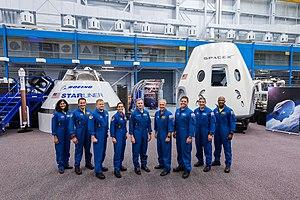
Le Commercial Crew Development, abrégé en CCDev, nommé aussi Commercial Crew Program, est un programme de la NASA dont l'objectif est la fourniture d'un moyen de transport permettant d'amener ses astronautes à bord de la Station spatiale internationale et d'assurer leur retour sur Terre. À l'image de ce qui est fait pour le développement des vaisseaux de ravitaillement de la Station spatiale internationale dans le cadre du programme COTS, les choix de conception du vaisseau sont complètement délégués au fournisseur, la NASA ne prenant en charge que la rédaction du cahier des charges, et la vérification de la conformité aux spécifications au fur et à mesure du développement. En 2014, Space X et Boeing sont sélectionnés pour développer leurs vaisseaux, le Crew Dragon et le CST-100 Starliner. Ils prennent la succession de la navette spatiale américaine et permettent aux États-Unis de sortir de la dépendance envers les Soyouz russes. Ces vaisseaux doivent effectuer leur premier vol en 2020 après des années de retard.
Le Boeing CST-100 Starliner est un véhicule spatial développé par la société Boeing pour le compte de l'agence spatiale américaine, la NASA, pour effectuer la relève des équipages de la Station spatiale internationale. Le véhicule est capable de transporter un équipage de sept astronautes en orbite terrestre basse. CST-100 Starliner est l'un des deux véhicules développés en réponse à l'appel d'offres du programme Commercial Crew Development lancé en 2010 ; celui-ci a pour objectif de reprendre les missions assurées provisoirement par les véhicules russes Soyouz à la suite du retrait de la navette spatiale américaine en 2011.